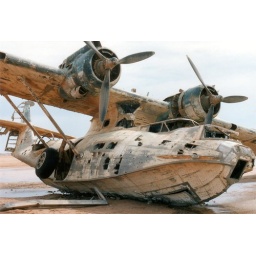
Catalina PBY flying boat N5593V abandoned in Saudi Arabia in 1960